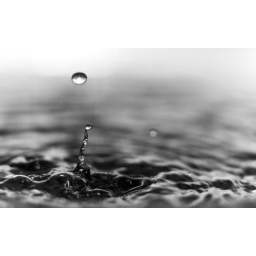
Quick and dirty in the kitchen sink